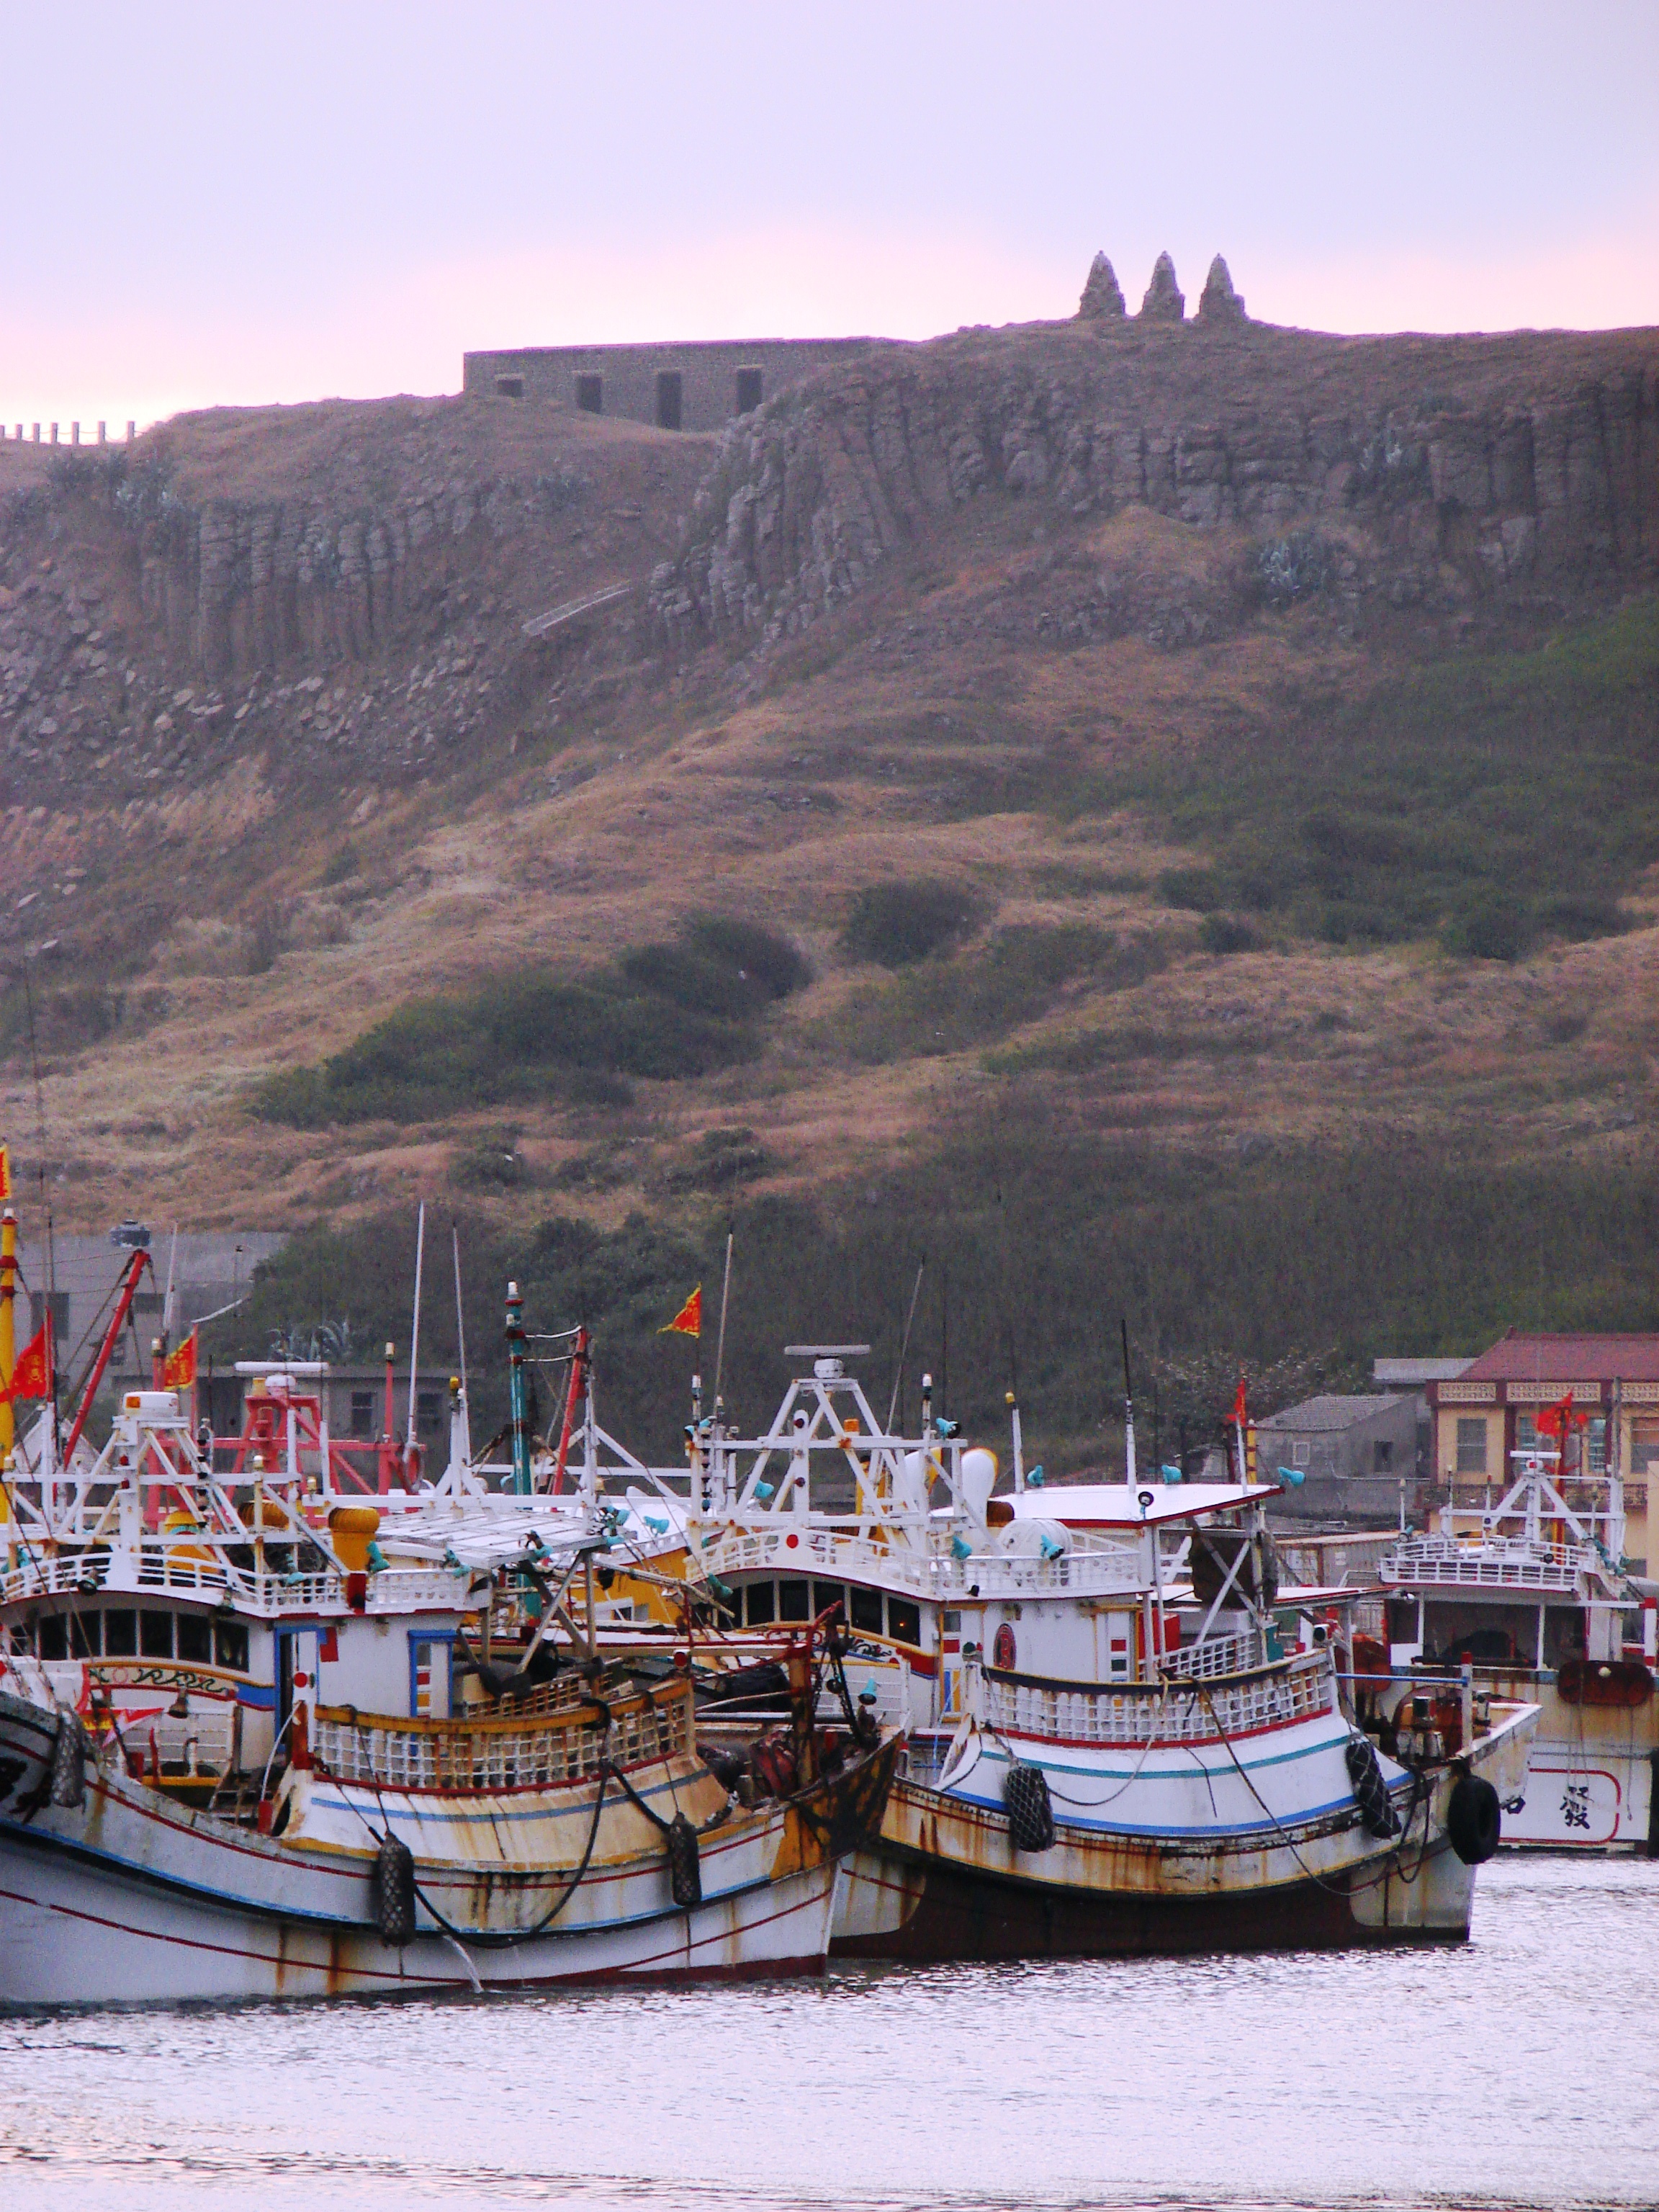
boat, fishing boat, cliff, port, pier, harbor, ship, penghu, taiwan, island, water transportation, vehicle, fishing vessel, watercraft, transport, sky, river, marina, waterway, ferry, tourism, coast, landscape, mountain, sea, fishing trawler, channel, city, boating